Eagle Creek Fire

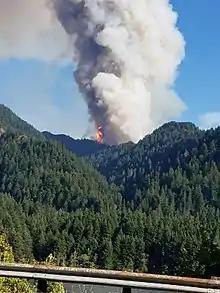
The fire on September 2, 2017

The Eagle Creek Fire was a destructive wildfire in the Columbia River Gorge, largely in the U.S. state of Oregon, with smaller spot-fires in Washington. The fire was started on September 2, 2017, by a 15-year-old boy igniting fireworks during a burn ban. The fire burned 50,000 acres, and burned for three months, before being declared completely contained. As late as May 29, 2018, it was still found smoldering in some areas.